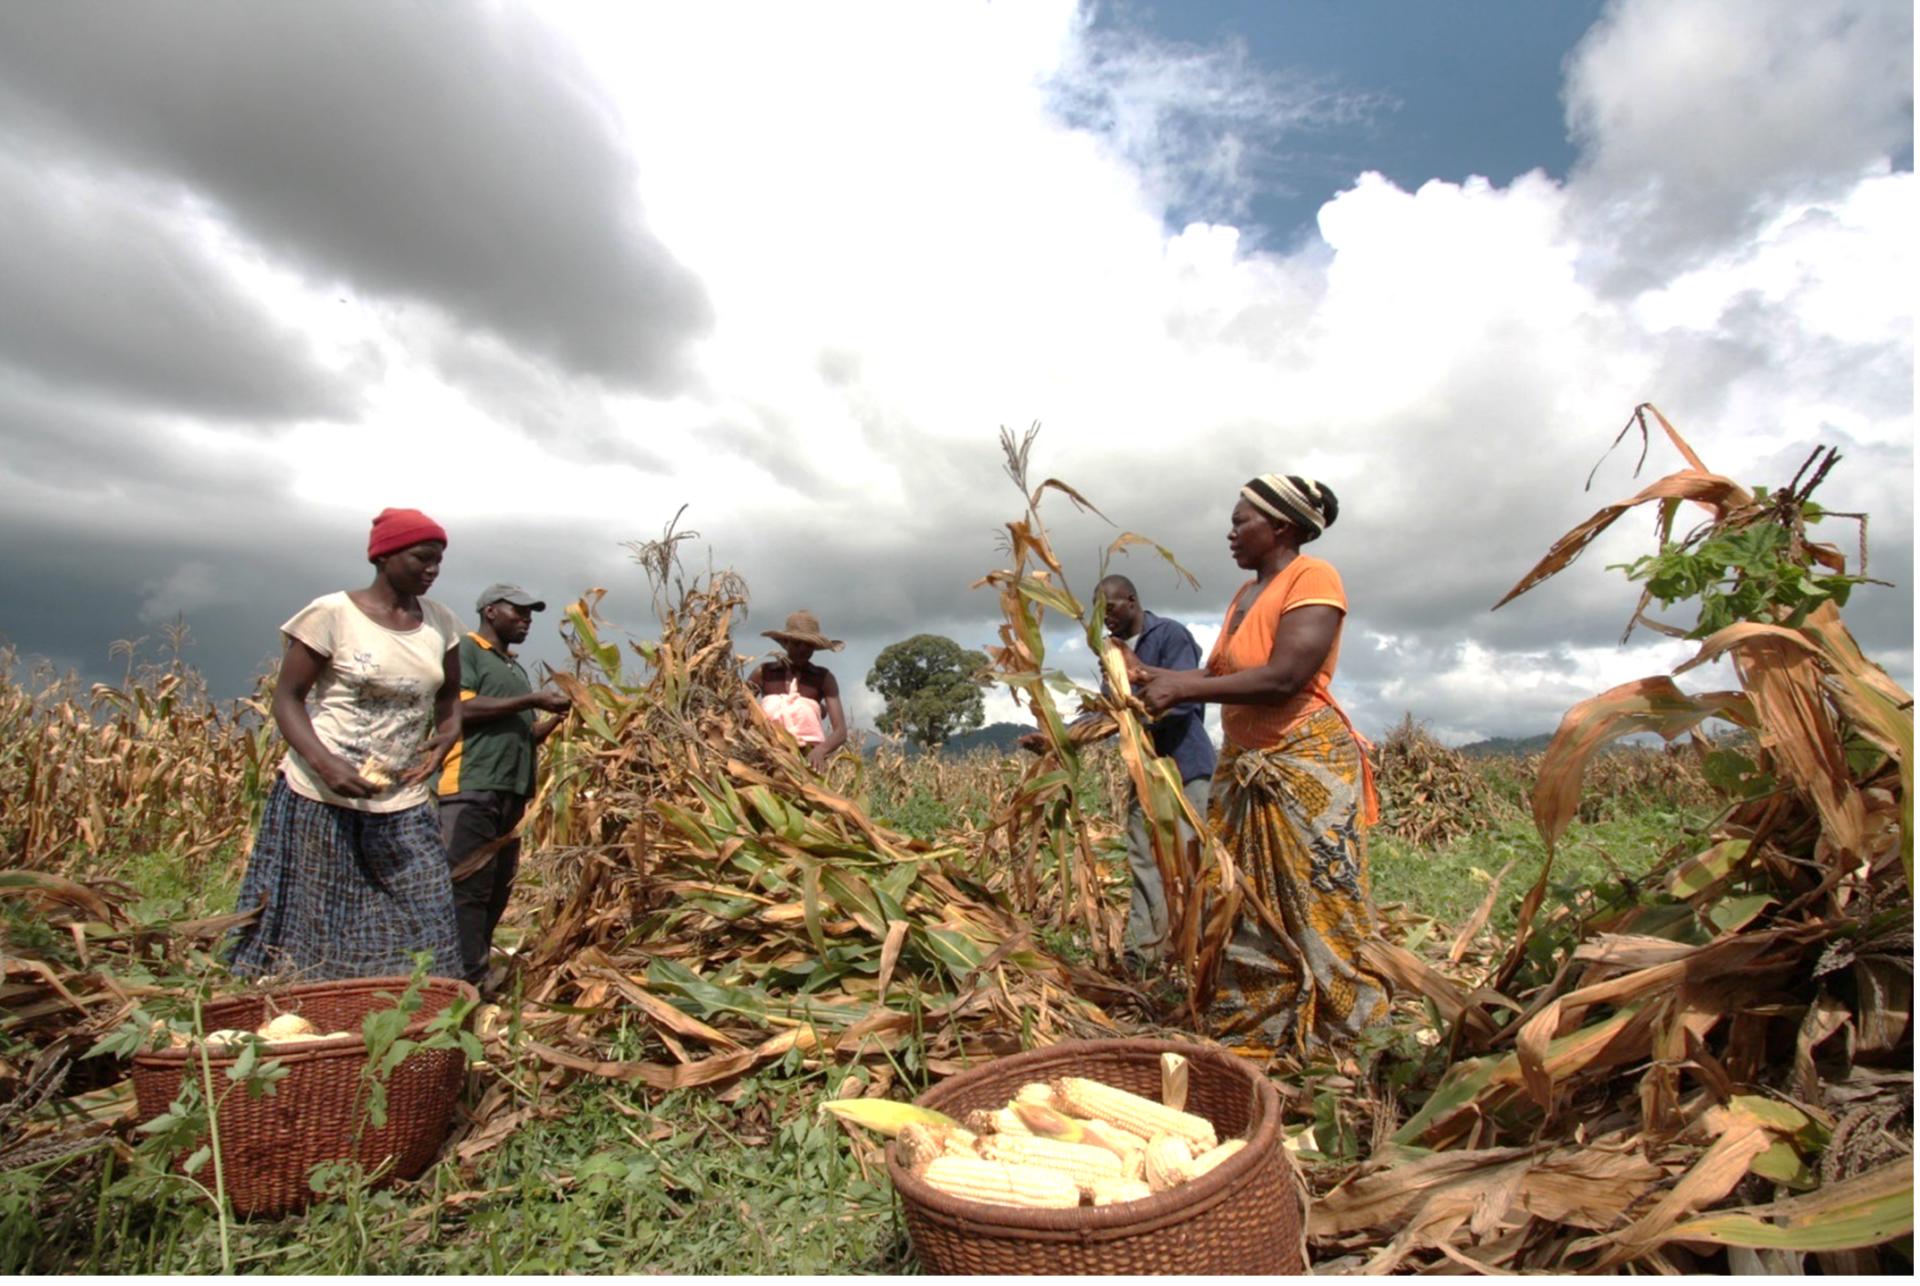
Wakulima wanavuna mahindi yaliyokomaa na kuyakusanya kwa uangalifu katika vyombo maalumu. Hii huongeza ubora wa mazao na kuhakikisha mavuno yanatunzwa vizuri kabla ya kusafirisha sokoni.